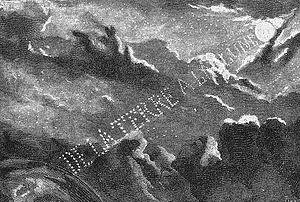
""De la Terre à la Lune"", Henri de Montaut. This file was uploaded with Commonist. Français